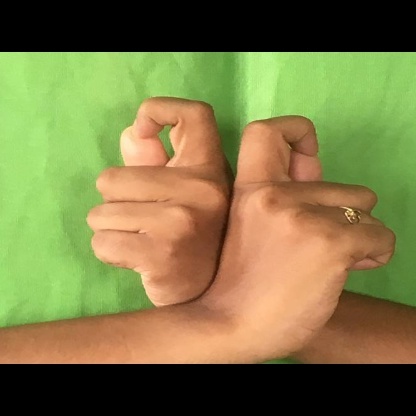
Mudra: Berunda